Portland Timbers

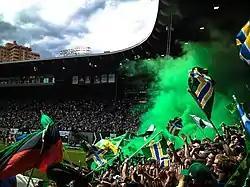
Timbers Army smoke bombs

The Cascadia Cup is a trophy and competition between the three soccer clubs of the Cascadia bioregion: the Timbers, Seattle Sounders FC, and Vancouver Whitecaps FC. Portland, Seattle, and Vancouver were rivals back in the original NASL during the 1970s and all 3 were together in the USL from 2001 to 2008.